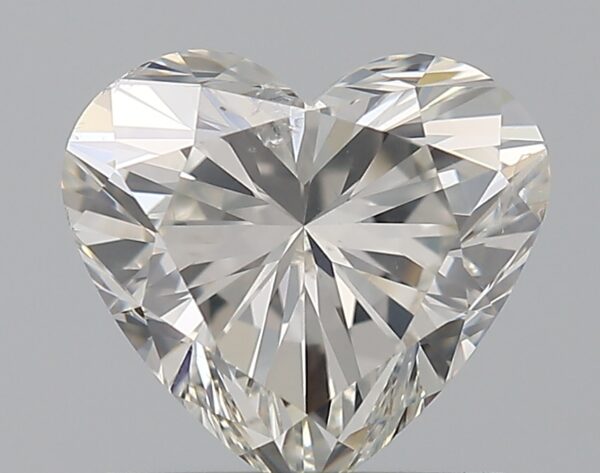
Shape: heart
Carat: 1.01
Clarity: SI2
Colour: H
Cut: EX
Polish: EX
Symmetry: EX
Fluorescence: F
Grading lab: GIA
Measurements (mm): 6.35 x 6.9 x 4.06